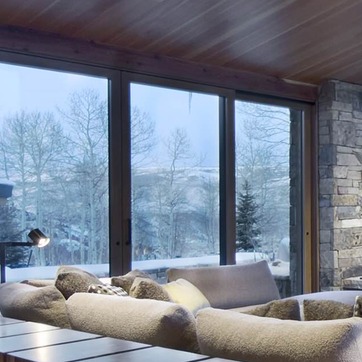
Material: glass